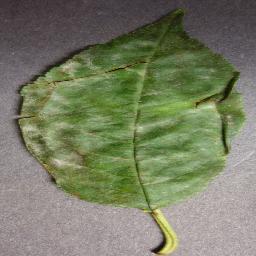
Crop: cherry
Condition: (including_sour)_powdery_mildew